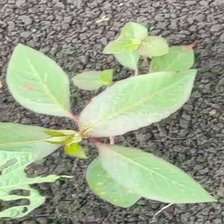
Weed species: Moti_dudhi(Euphorbia_geneculata_L)